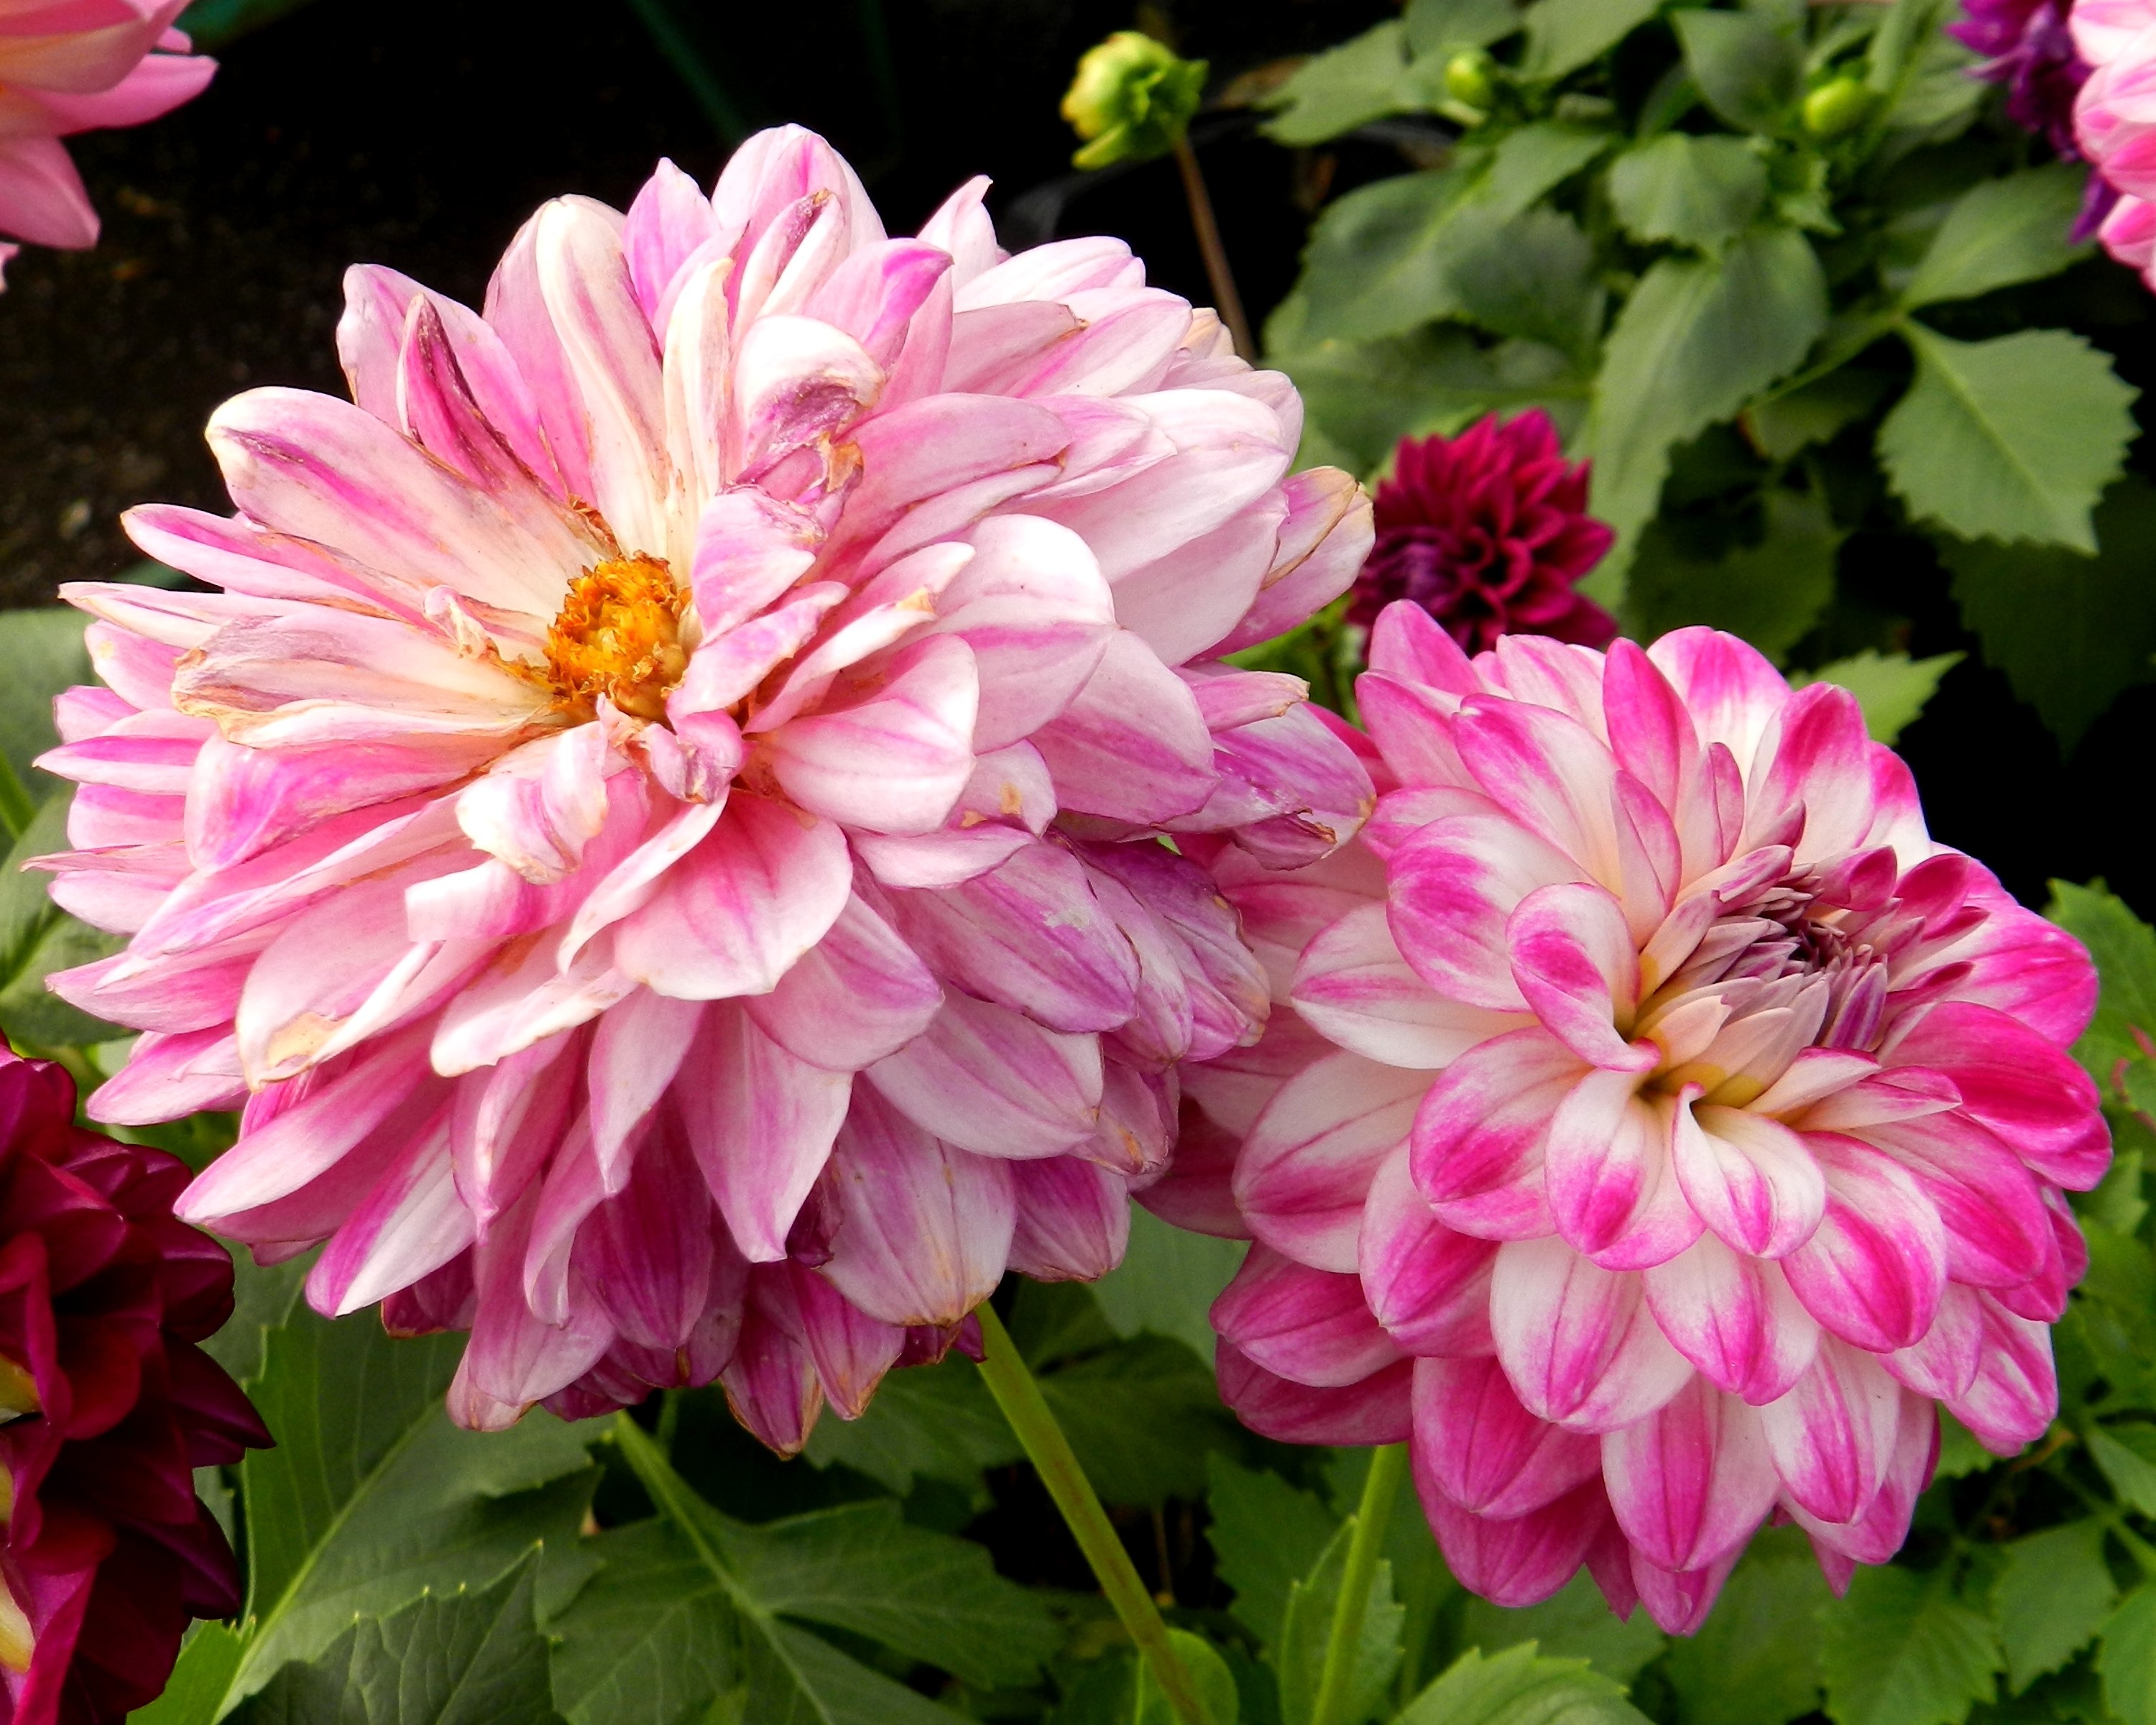
plant, flower, petal, pink, flowers, dahlia, flowering plant, daisy family, city car, asterales, annual plant, land plant